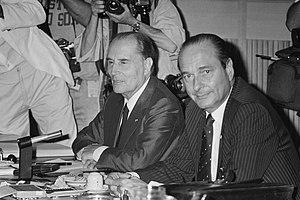
L'élection présidentielle française de 1988 est la sixième élection présidentielle sous la Cinquième République et la cinquième au suffrage universel direct depuis la réforme constitutionnelle de 1962 et se déroule les 24 avril et 8 mai 1988.